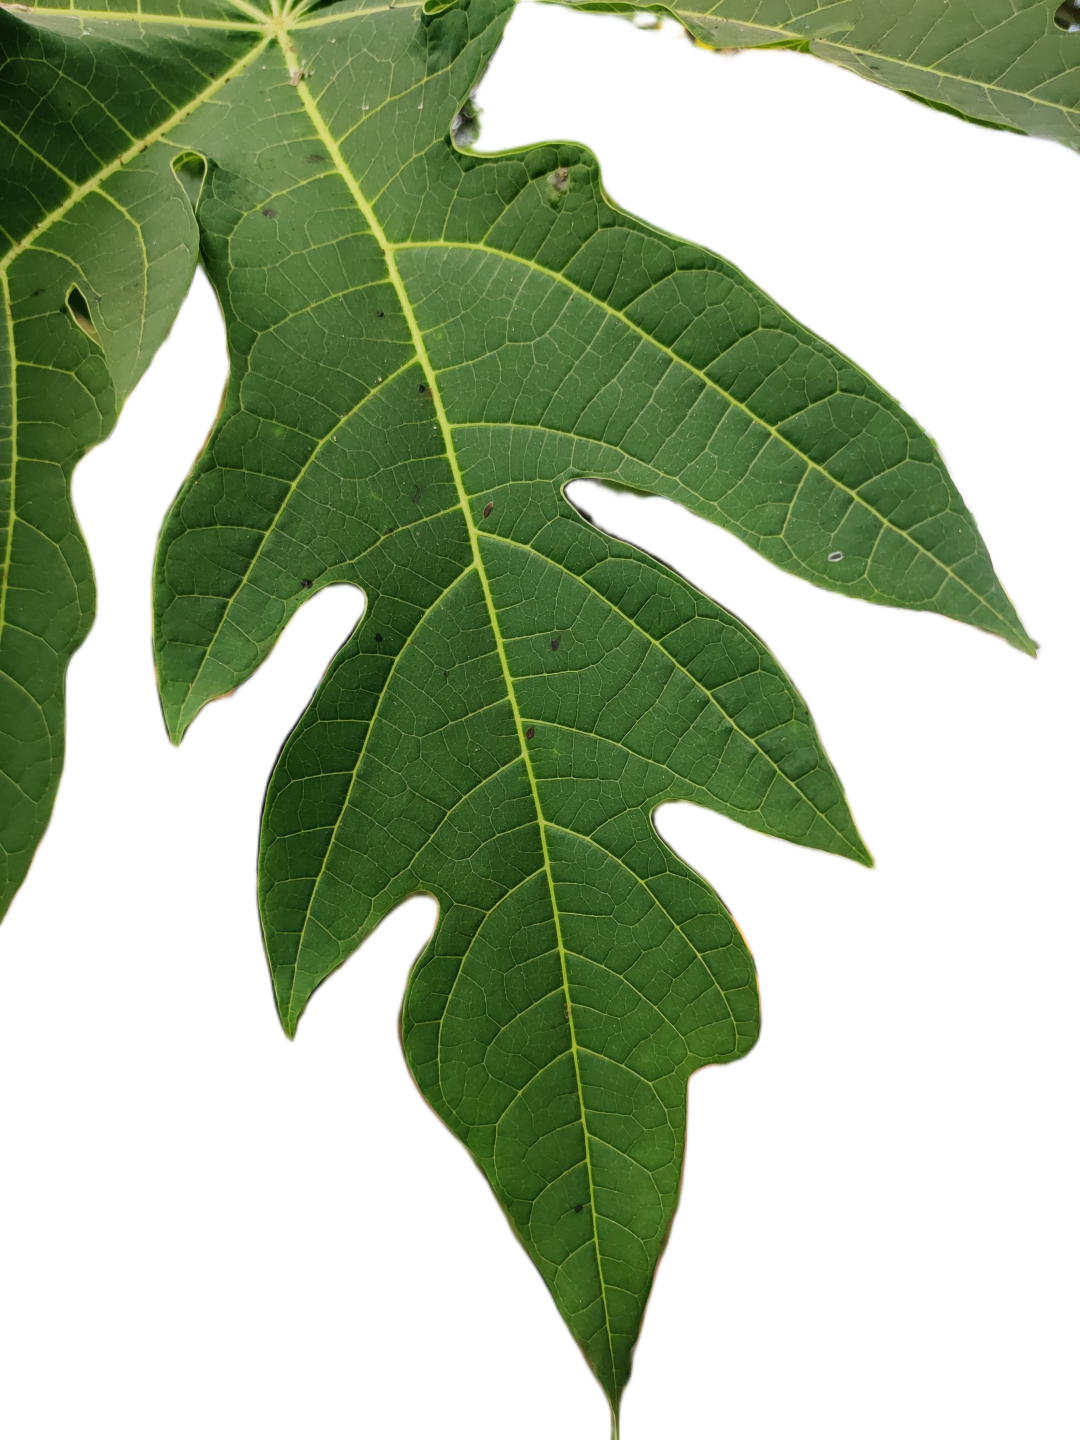
Crop: Papaya
Label: Healthy_leaf